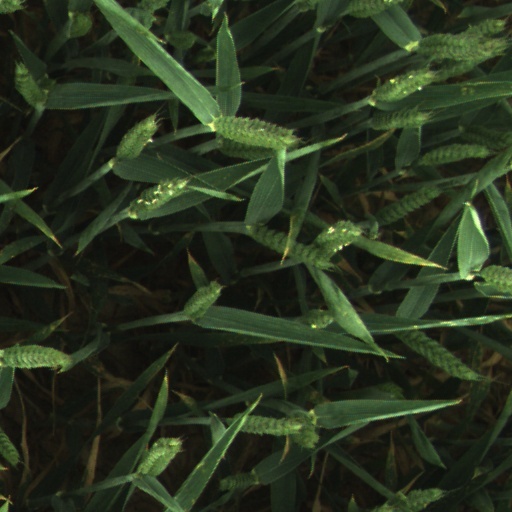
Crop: wheat